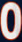
Number: 0